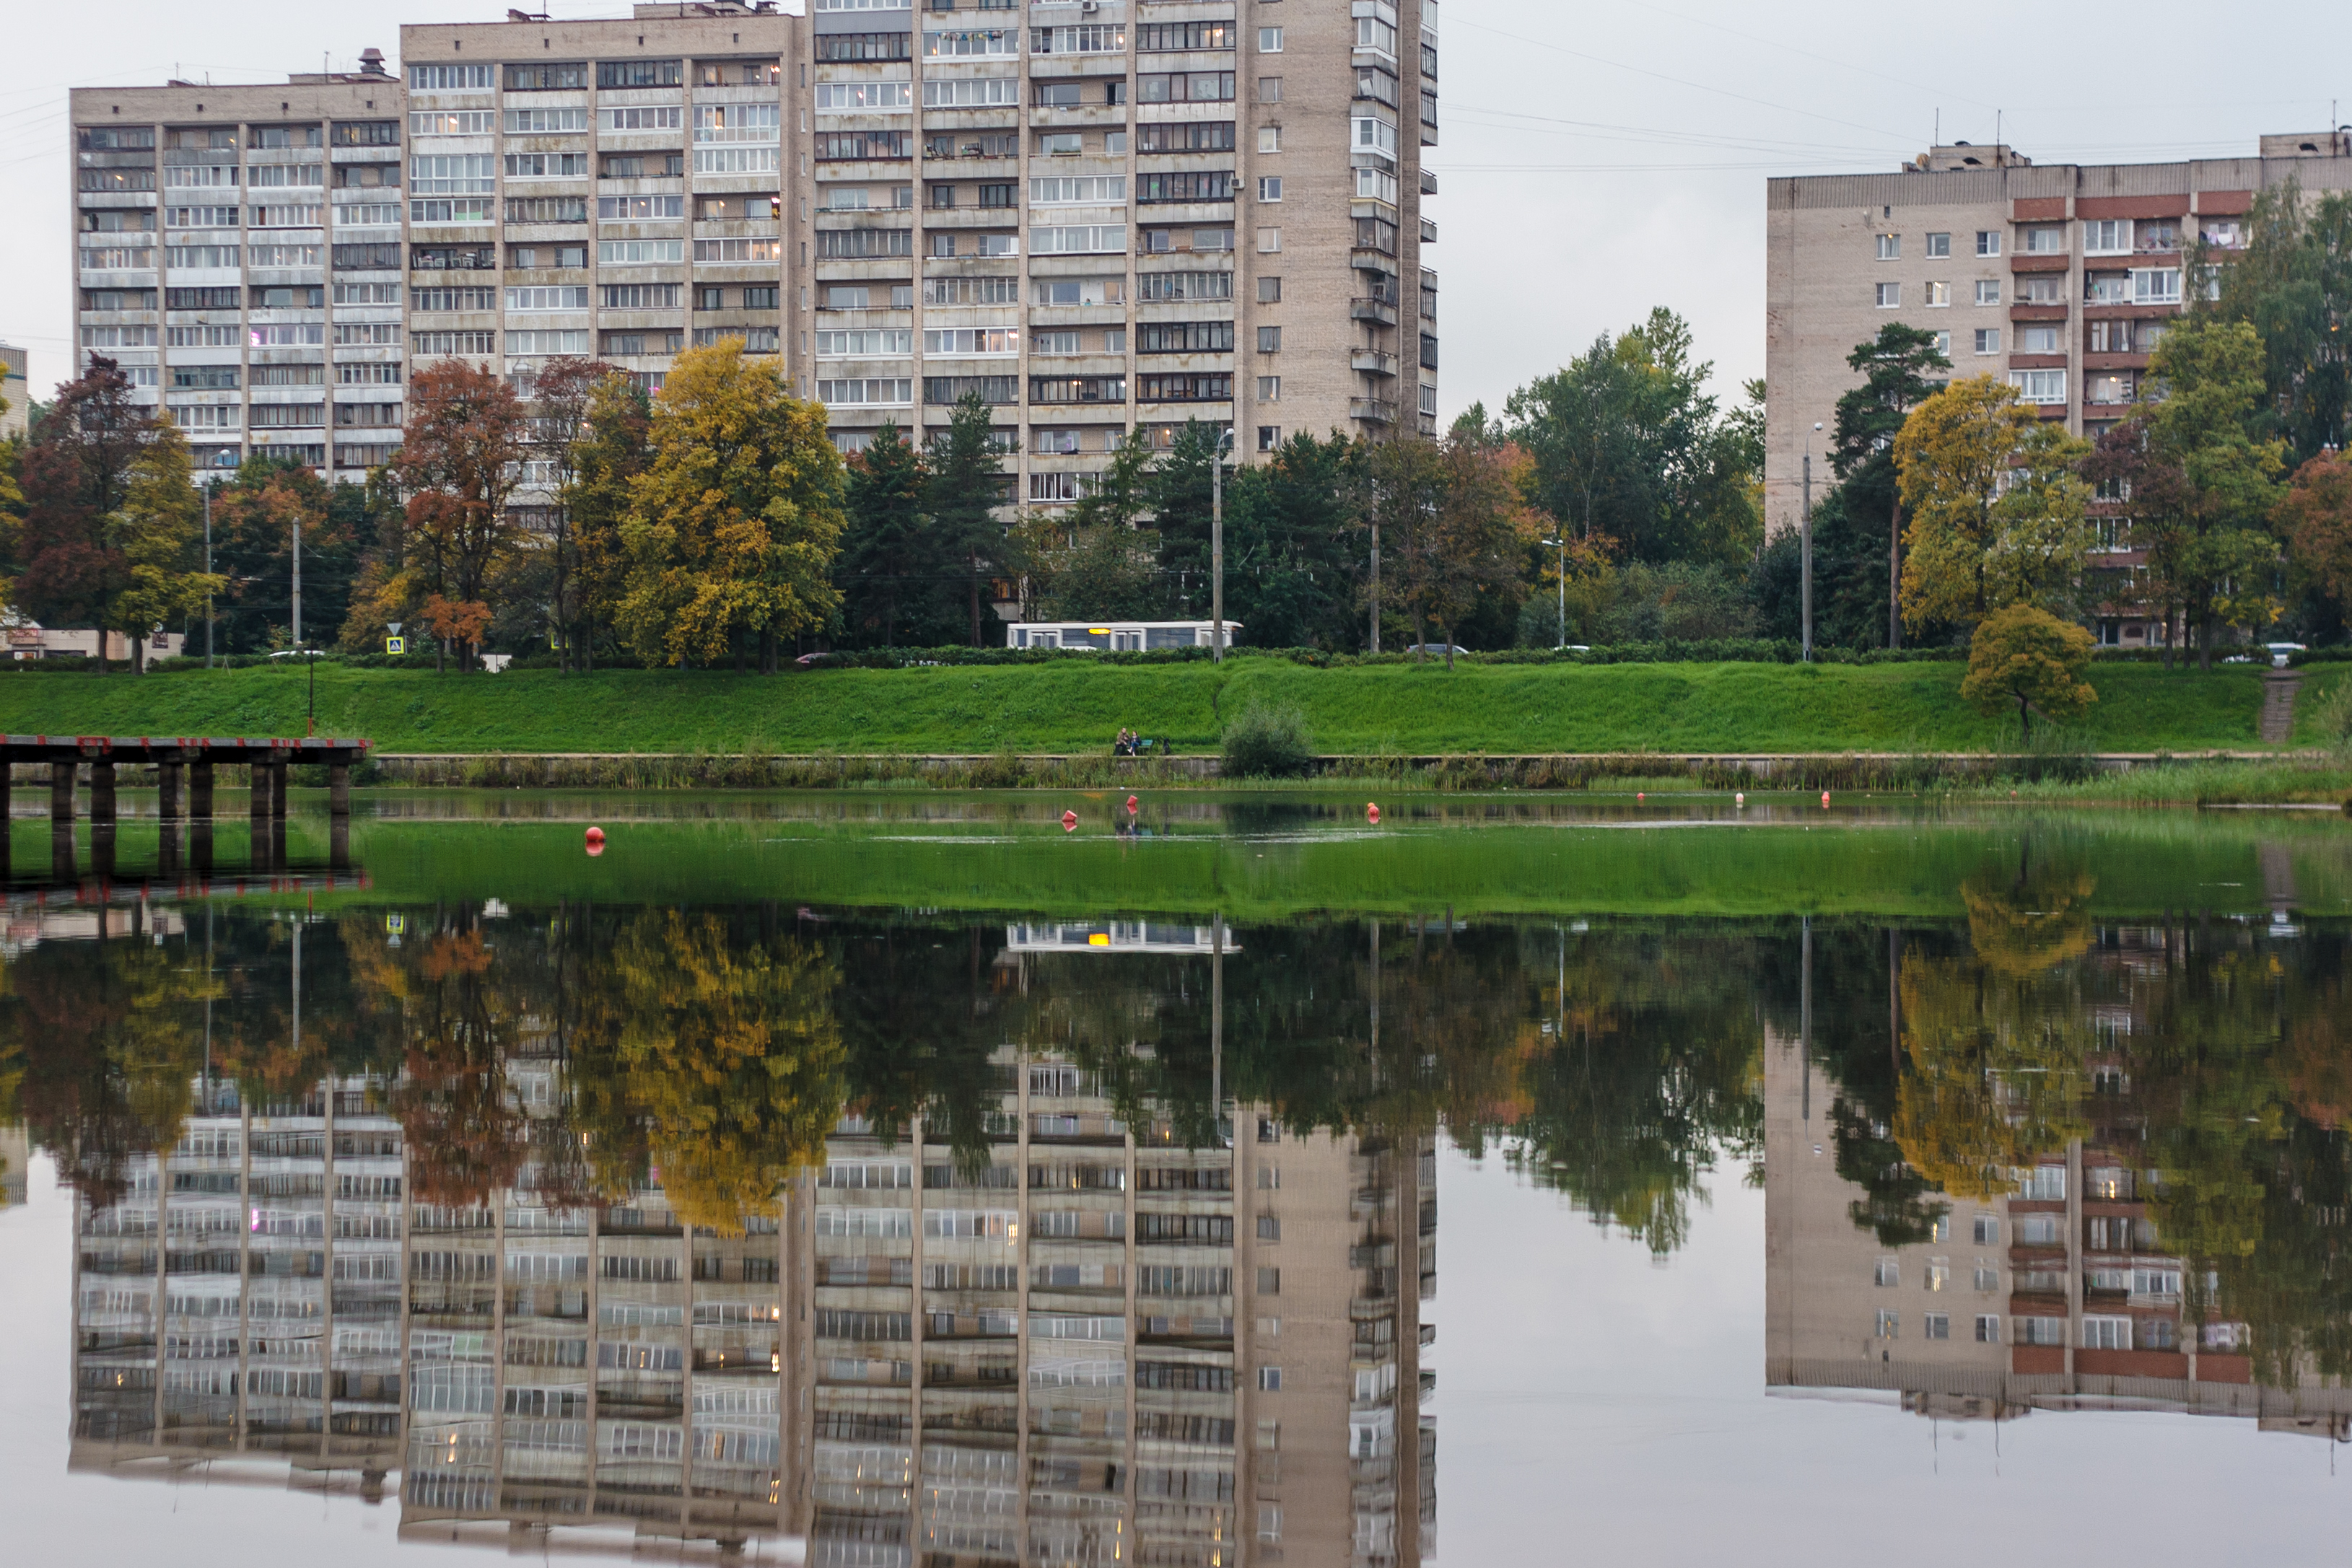
images, water, plant, building, nature, tree, green, natural environment, natural landscape, architecture, grass, urban design, sky, body of water, watercourse, biome, woody plant, bank, public space, morning, real estate, lake, lacustrine plain, landscape, landmark, city, waterway, leisure, human settlement, reflection, symmetry, tower block, house, condominium, reservoir, garden, apartment, pond, tourism, recreation, wetland, town, mixed use, landscaping, facade, suburb, headquarters, cityscape, estate, park, skyline, autumn, channel